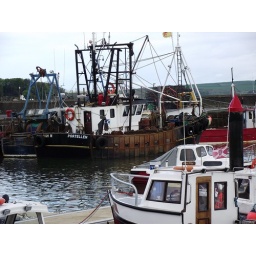
fishing boat kaleigh m stranraer harbour artic moon in back ground